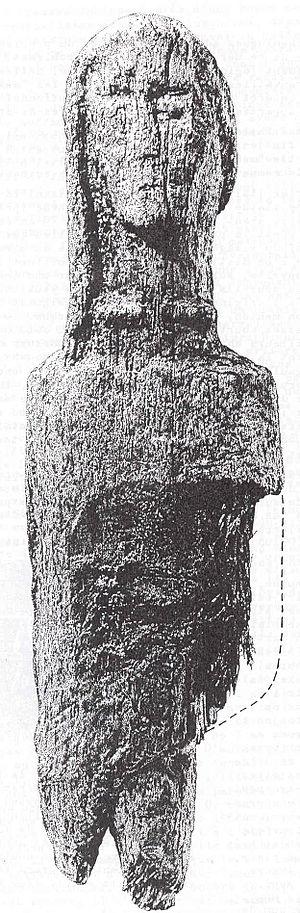
statuette Yverdon. Statuette celtique découverte à Yverdon-les-bains, grâce aux activités bénévoles du Groupement d'archéologie yverdonnoise
Rodolphe Kasser, né à Yverdon-les-Bains le 14 janvier 1927, décédé le 8 octobre 2013, est un philologue, archéologue suisse et Professeur ordinaire puis émérite de langue et littérature coptes à la Faculté des Lettres de l'Université de Genève.